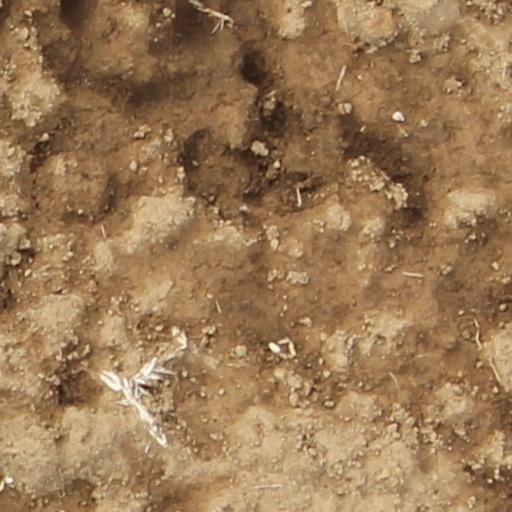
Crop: wheat